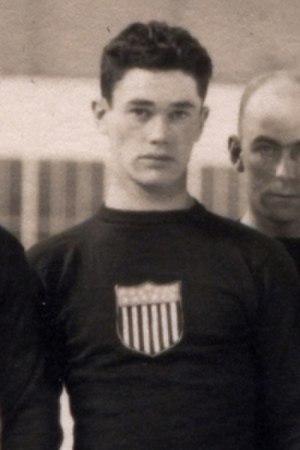
George Pierce Geran, connu sous le nom de « Gerry »Geran, est un joueur professionnel américain de hockey sur glace.